Baylor Law School

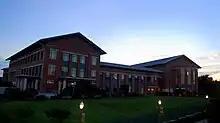
Baylor Law School at dusk

Established in 1857, Baylor Law School was the first law school in Texas and the second law school west of the Mississippi River. Law classes continued until 1883 when the school was discontinued. In 1920, the Board of Trustees reestablished the law school (called the Law Department at that time) under the direction of Dean Allen G. Flowers. The school was temporarily suspended from 1943 to 1946 as a result of World War II.